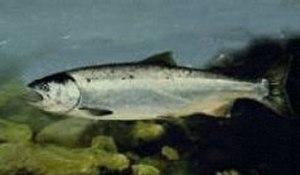
Le terme de régime hydrologique désigne l’ensemble des variations de l'état et des caractéristiques d'une formation aquatique, qui se répètent régulièrement dans le temps et dans l'espace et passent par des variations cycliques, par exemple, saisonnières. Les régimes hydrologiques de base des cours d’eau sont le régime glaciaire, le régime nival et le régime pluvial, appelés ainsi d'après l'origine de l'eau : glace, neige ou pluie.